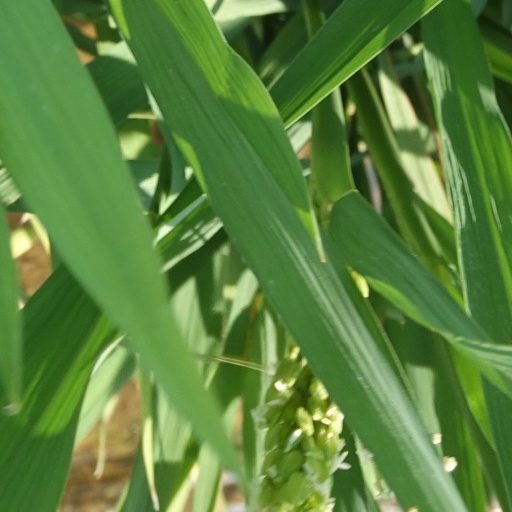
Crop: rice